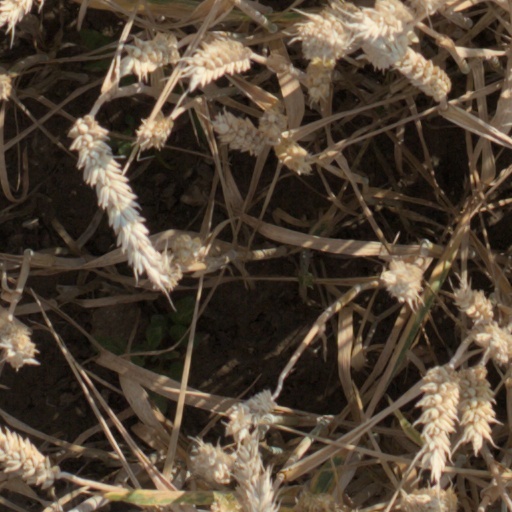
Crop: wheat